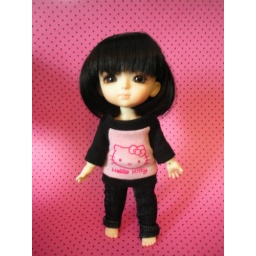
finally some real clothes and not hand me downs from other dolls!!Hello Kitty shirt &amp;amp;jeansmade by eightlongmonths on Etsy